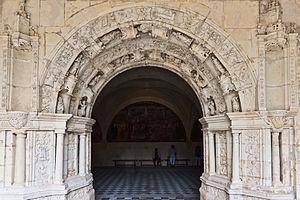
Abbaye de Fontevraud - Entrée de la salle capitulaire
La patine est l'altération de l'aspect des objets et matériaux sous l'effet du temps. Elle peut être naturelle ou artificielle ; patiner un objet, c'est lui appliquer un traitement de surface pour lui retirer l'éclat du neuf.
L'abbaye royale Notre-Dame de Fontevraud est une ancienne abbaye d'inspiration bénédictine, siège de l'ordre de Fontevraud, fondée en 1101 par Robert d'Arbrissel et située à Fontevraud, près de Saumur en Anjou. Site de 13 ha établi à la frontière angevine du Poitou et de la Touraine, elle est l'une des plus grandes cités monastiques d'Europe.